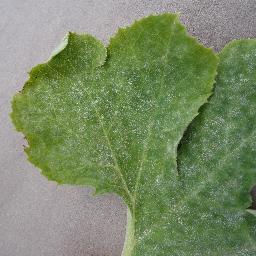
Label: Squash___Powdery_mildew